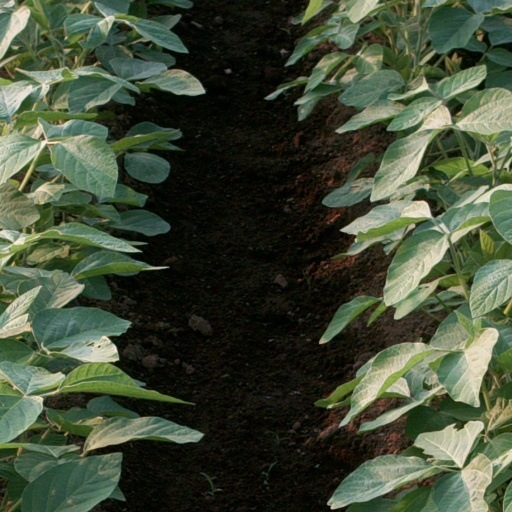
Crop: soybean